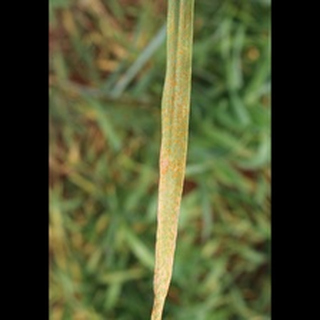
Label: wheat_black_rust